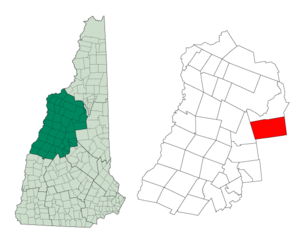
Waterville Valley est une ville américaine située dans le New Hampshire. Sa population est de 257 habitants en 2000.